List of Alien vs. Predator novels

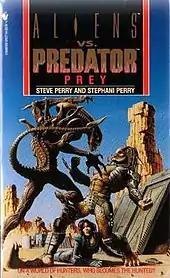
Cover artwork of the first novel in the trilogy.

The trilogy is centered on Machiko Noguchi, a human woman of Japanese descent who lived and hunted with members of the Predator species. She is both intelligent and athletic, and skilled in firearms, personal defence and martial arts. After the colony of Ryushi was destroyed, Machiko desired a life of hunting and honour, connecting with and coming to be seen as an honorary member of the Predator species, formally known as Da'dtou-di ("small knife"), "The Human Predator", while hunting the xenomorph species across the galaxy, and coming into conflict with "Shorty", a ruthless hunter who views her with contempt.